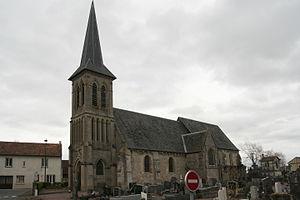
Église Saint-Remy d'Annebault.